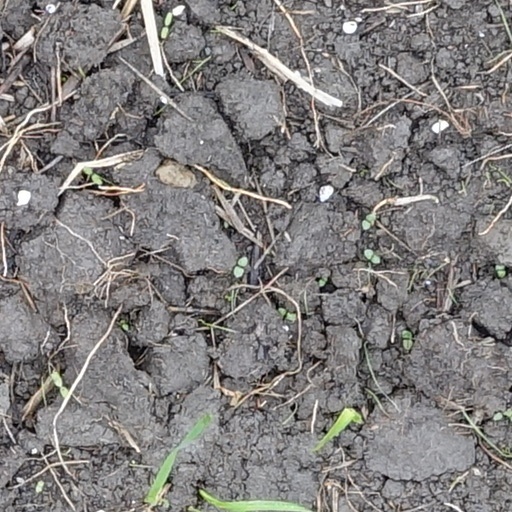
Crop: wheat